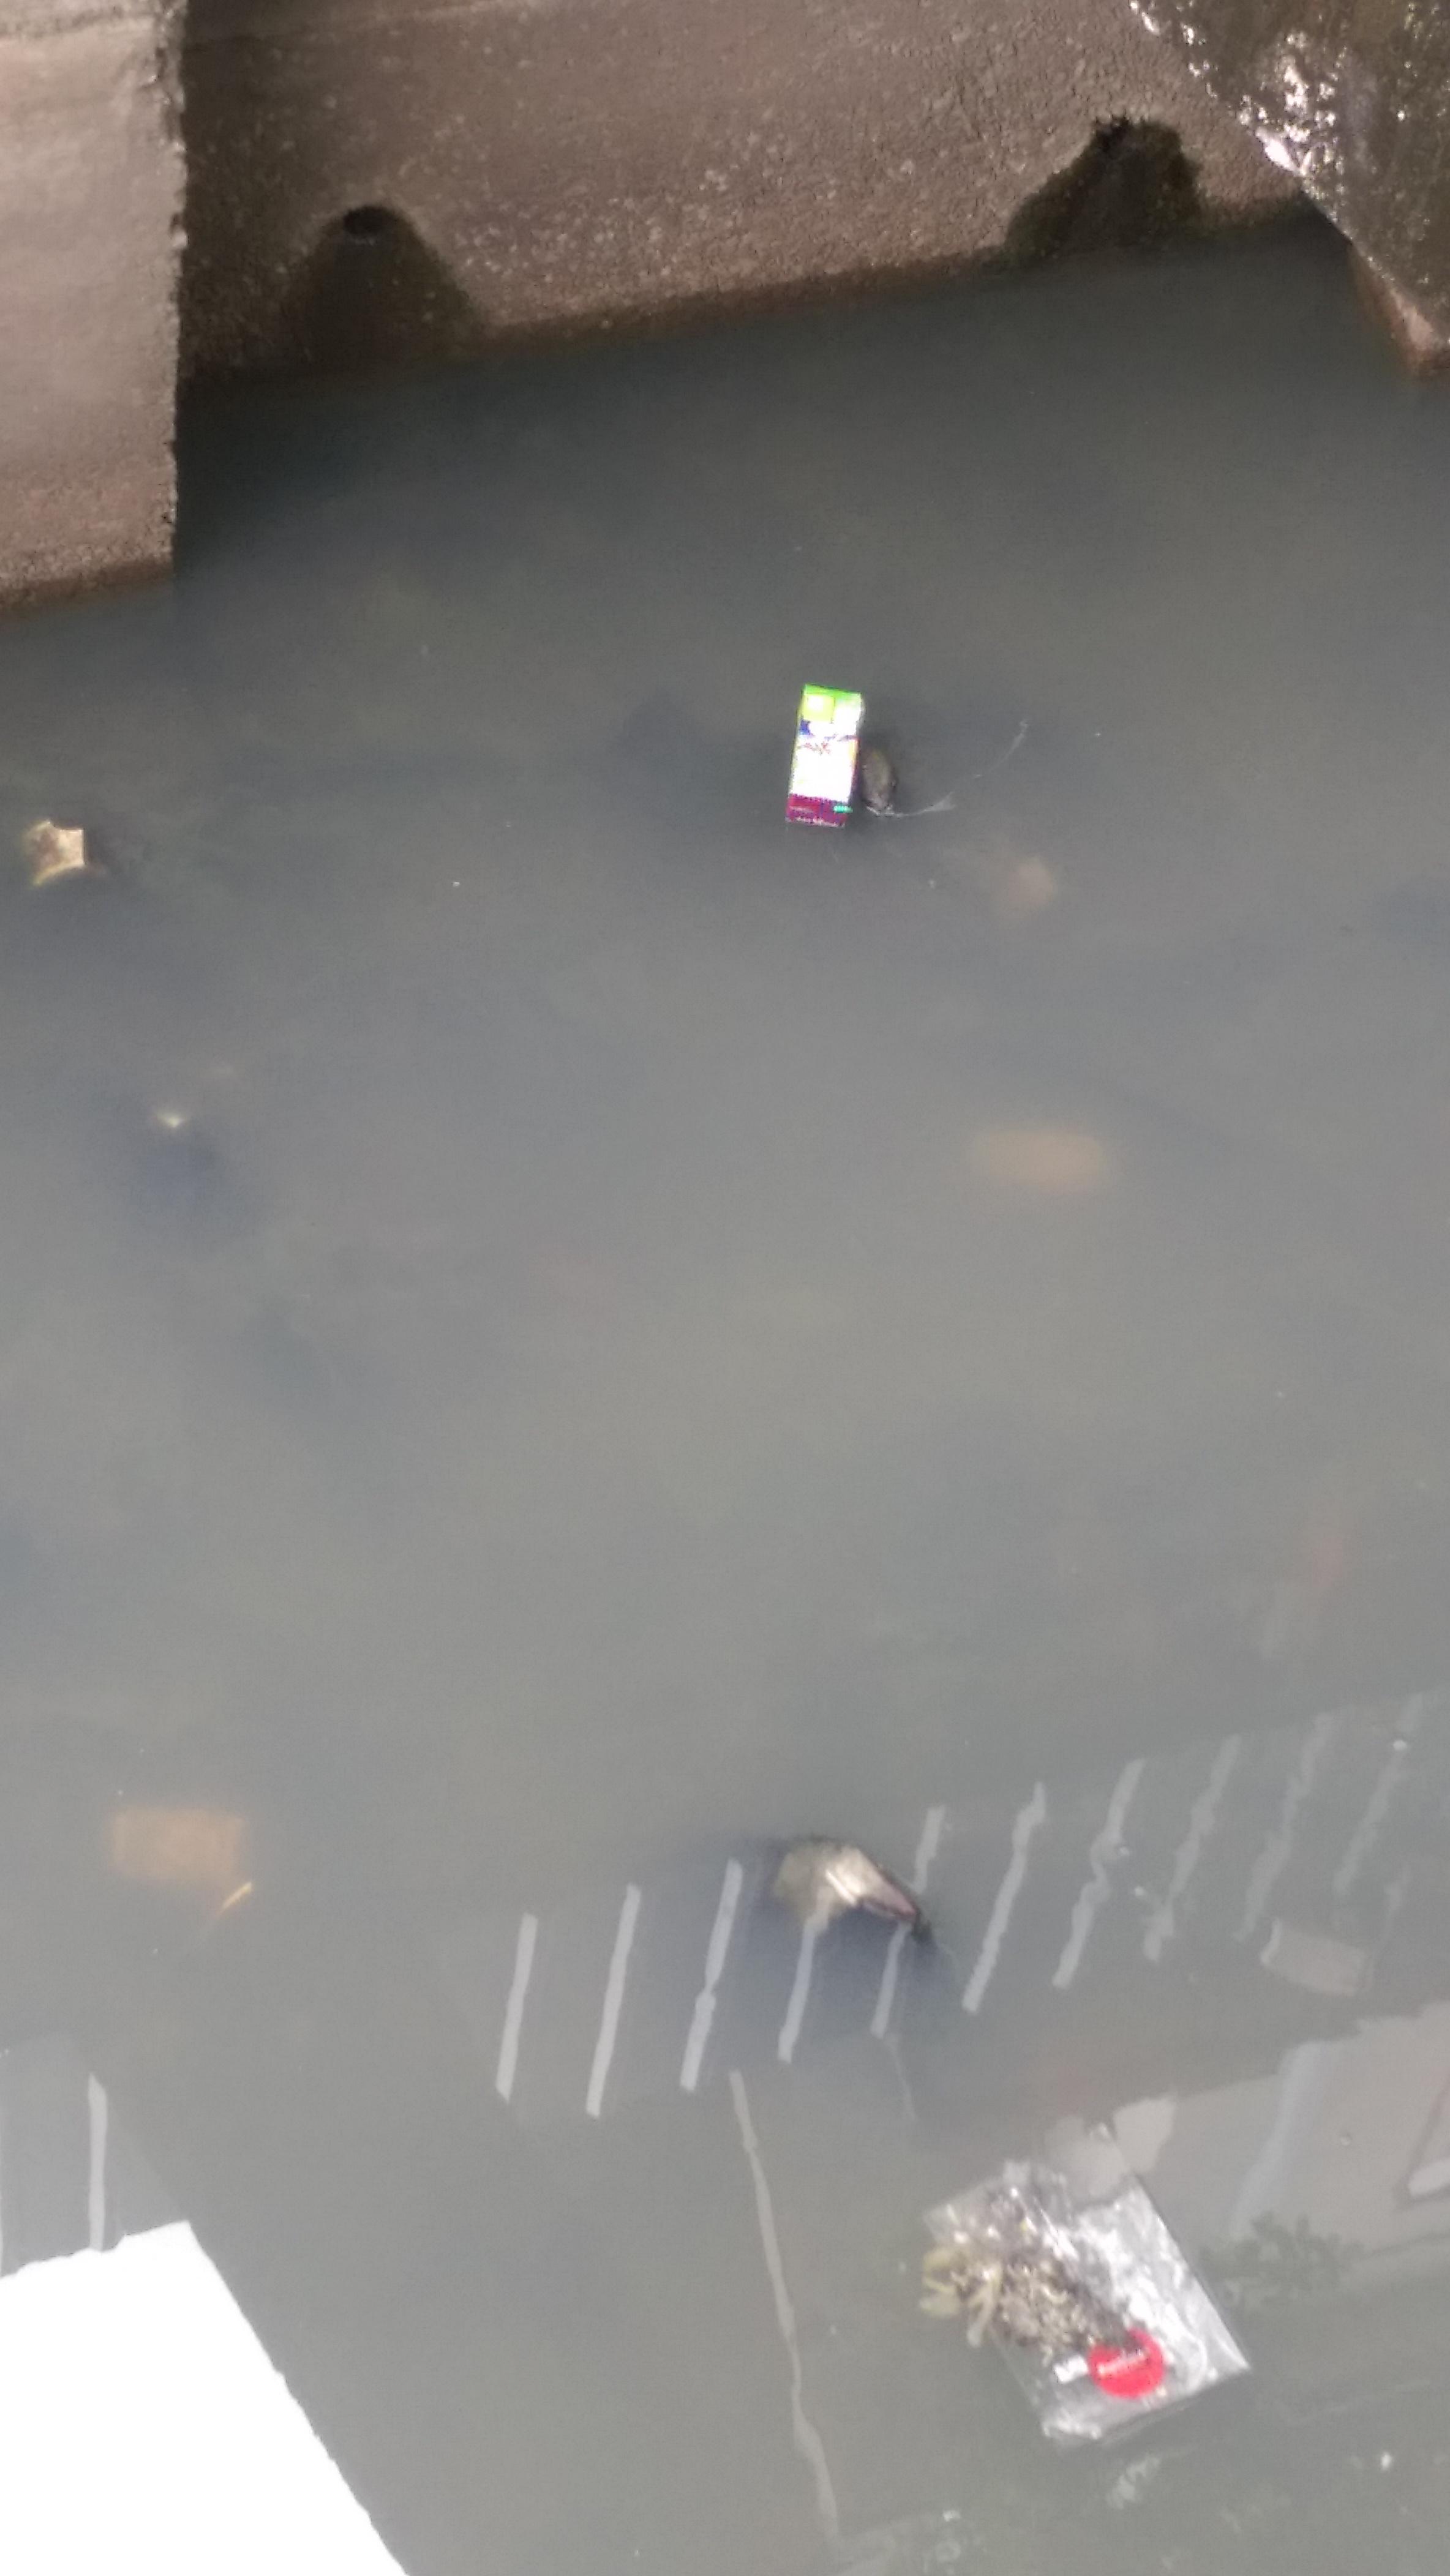
Object: Drink carton (Carton)

Object: Plastic film (Plastic bag & wrapper)